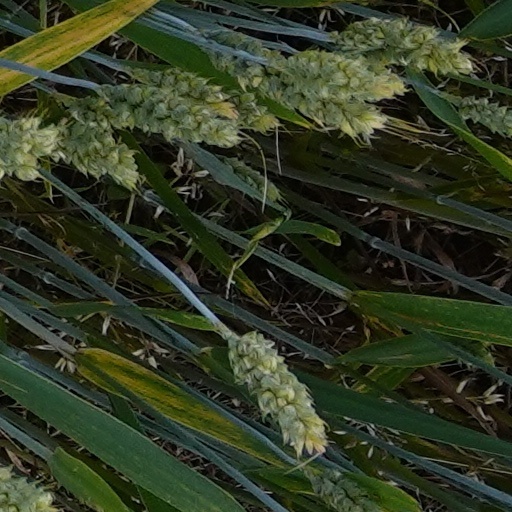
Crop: wheat